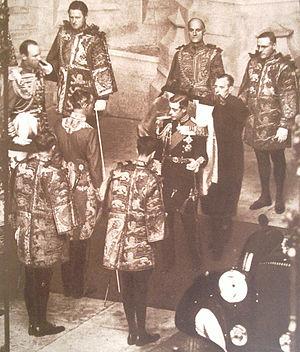
Édouard VIII, né le 23 juin 1894 et mort le 28 mai 1972, fut roi du Royaume-Uni et des autres dominions du Commonwealth britannique, et empereur des Indes du 20 janvier au 11 décembre 1936.